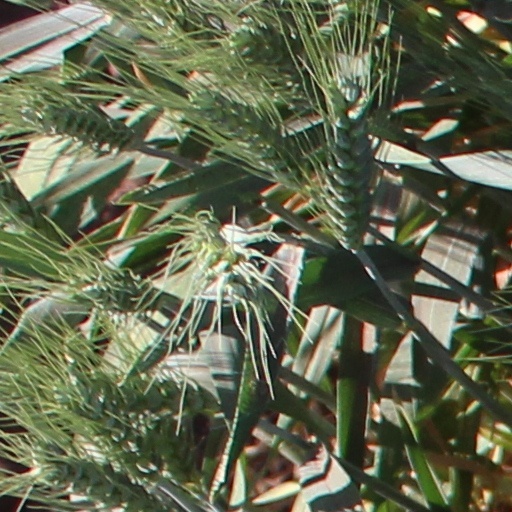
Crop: wheat